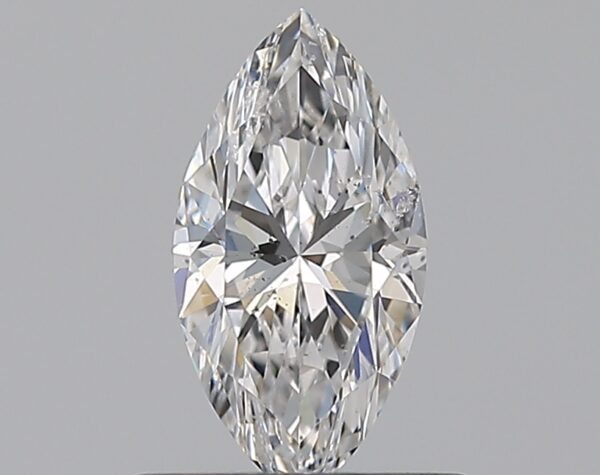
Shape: marquise
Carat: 0.51
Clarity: SI1
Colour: D
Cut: EX
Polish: EX
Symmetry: VG
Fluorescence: F
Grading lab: GIA
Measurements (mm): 8.14 x 4.16 x 2.59